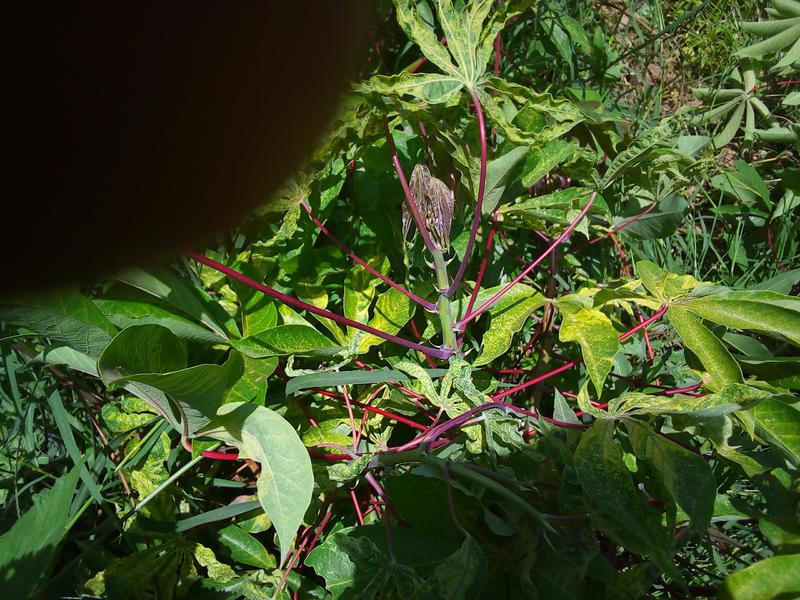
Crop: cassava
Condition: mosaic_disease